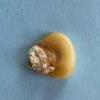
Maize quality: Bad